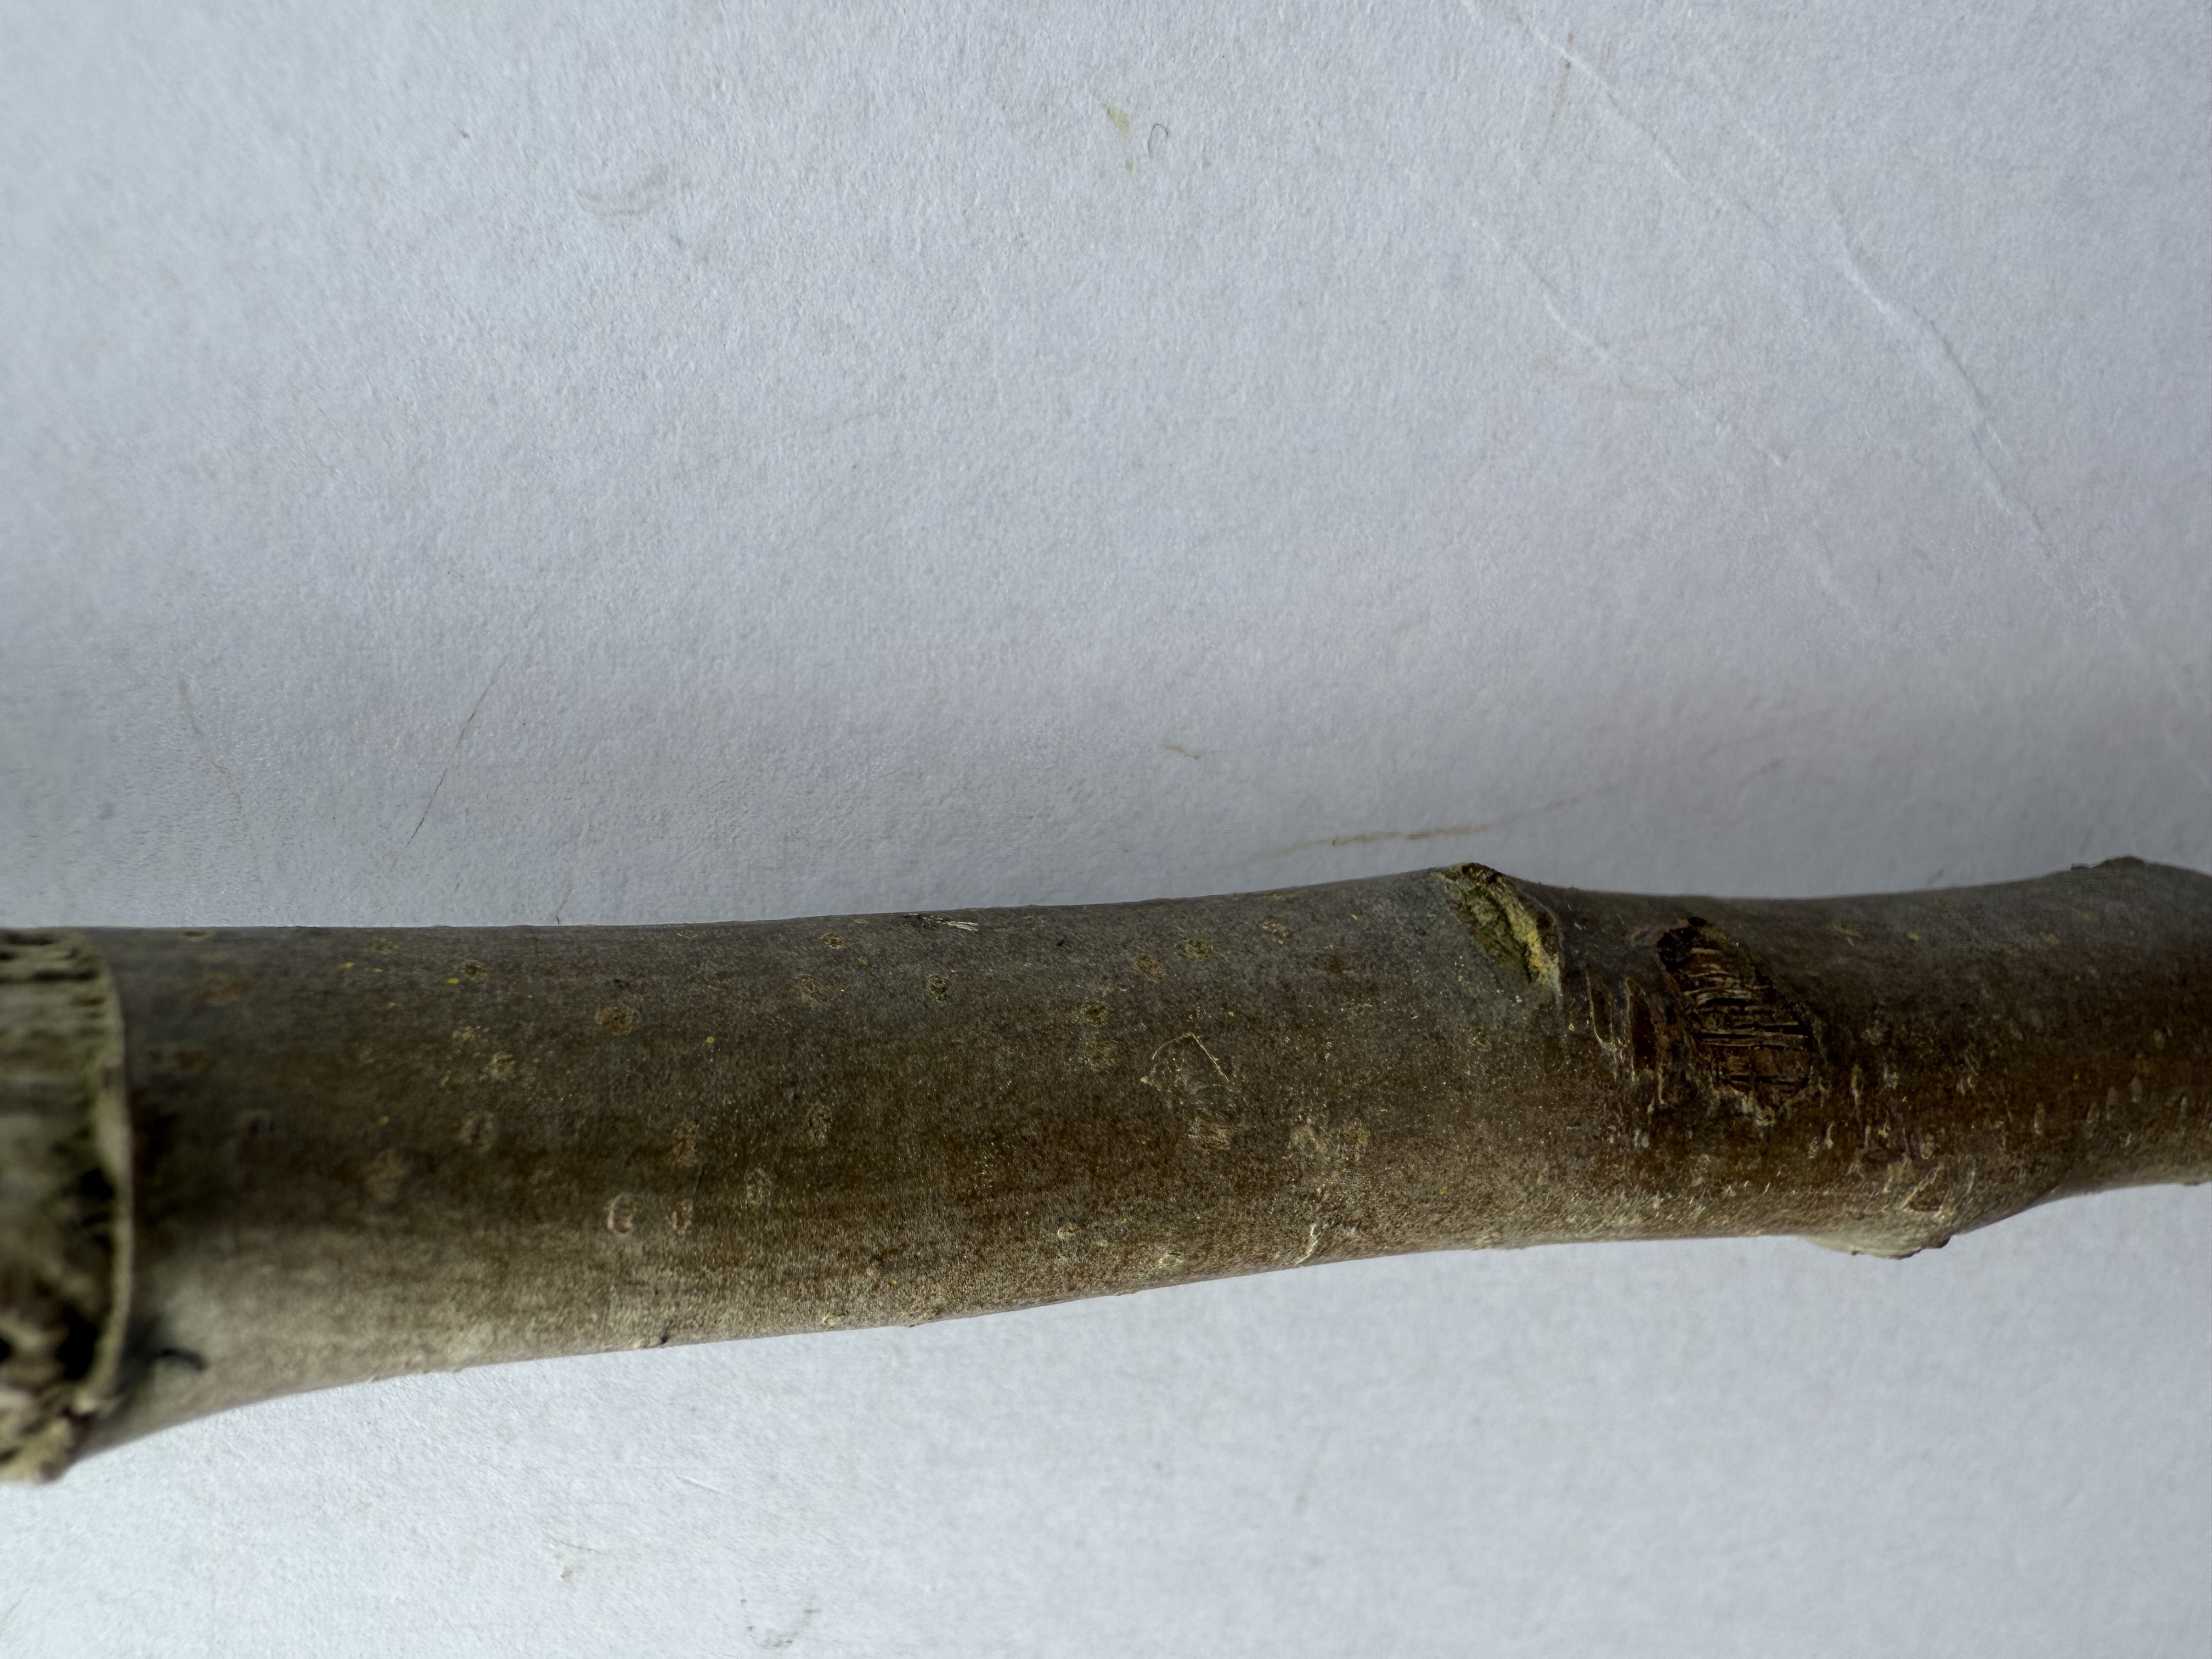
Variety: Egrisap Pear